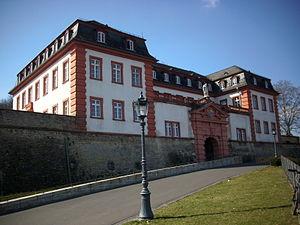
Oberstadt est un quartier de Mayence, capitale du Land de Rhénanie-Palatinat. Le quartier a été créé en 1989 lors de la division de l'ancien centre-ville entre Oberstadt, Neustadt, Altstadt et Hartenberg-Münchfeld.